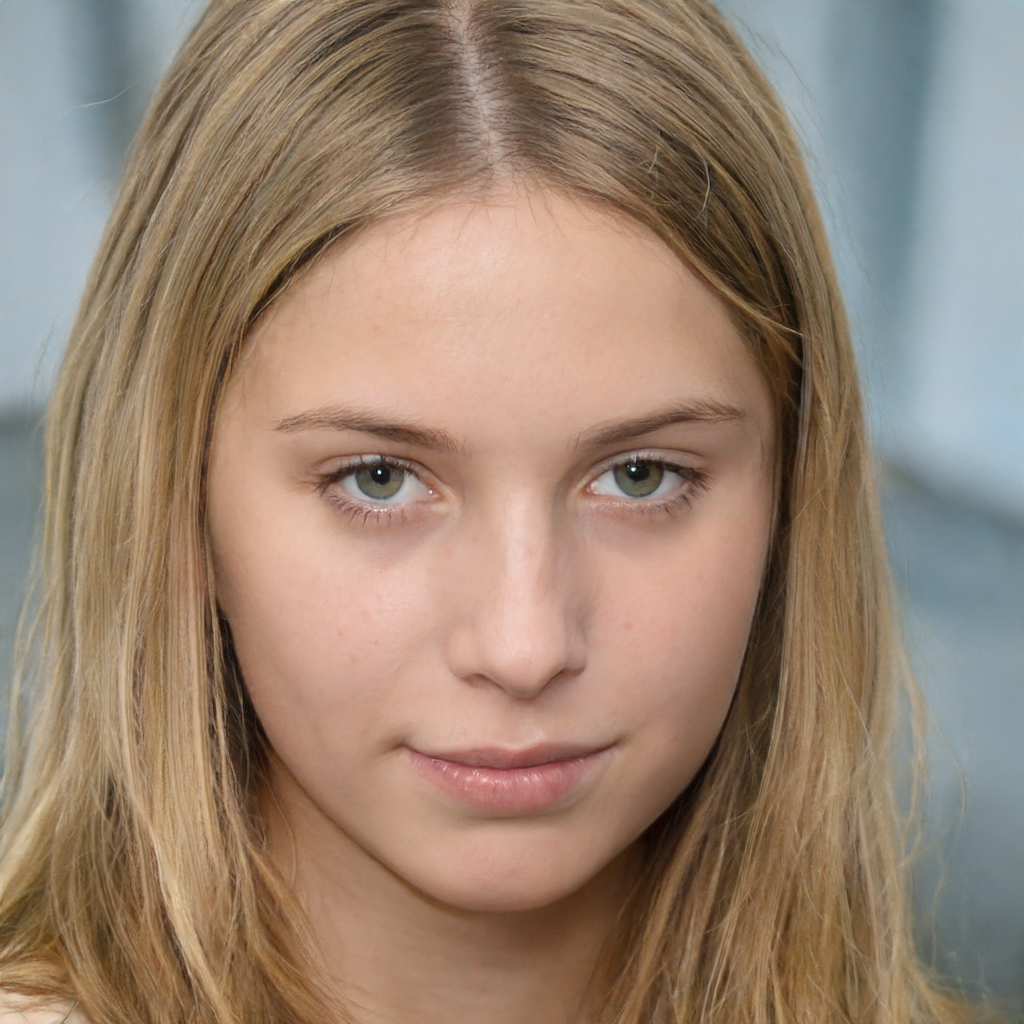
Gender: Female